Azai, Shiga

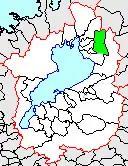
Azai in Shiga

As of 2003, the town had an estimated population of 13,055 and a density of 149.90 persons per km. The total area was 87.09 km.